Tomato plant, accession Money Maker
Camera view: vertical (180 deg); turntable rotation: 150 degrees
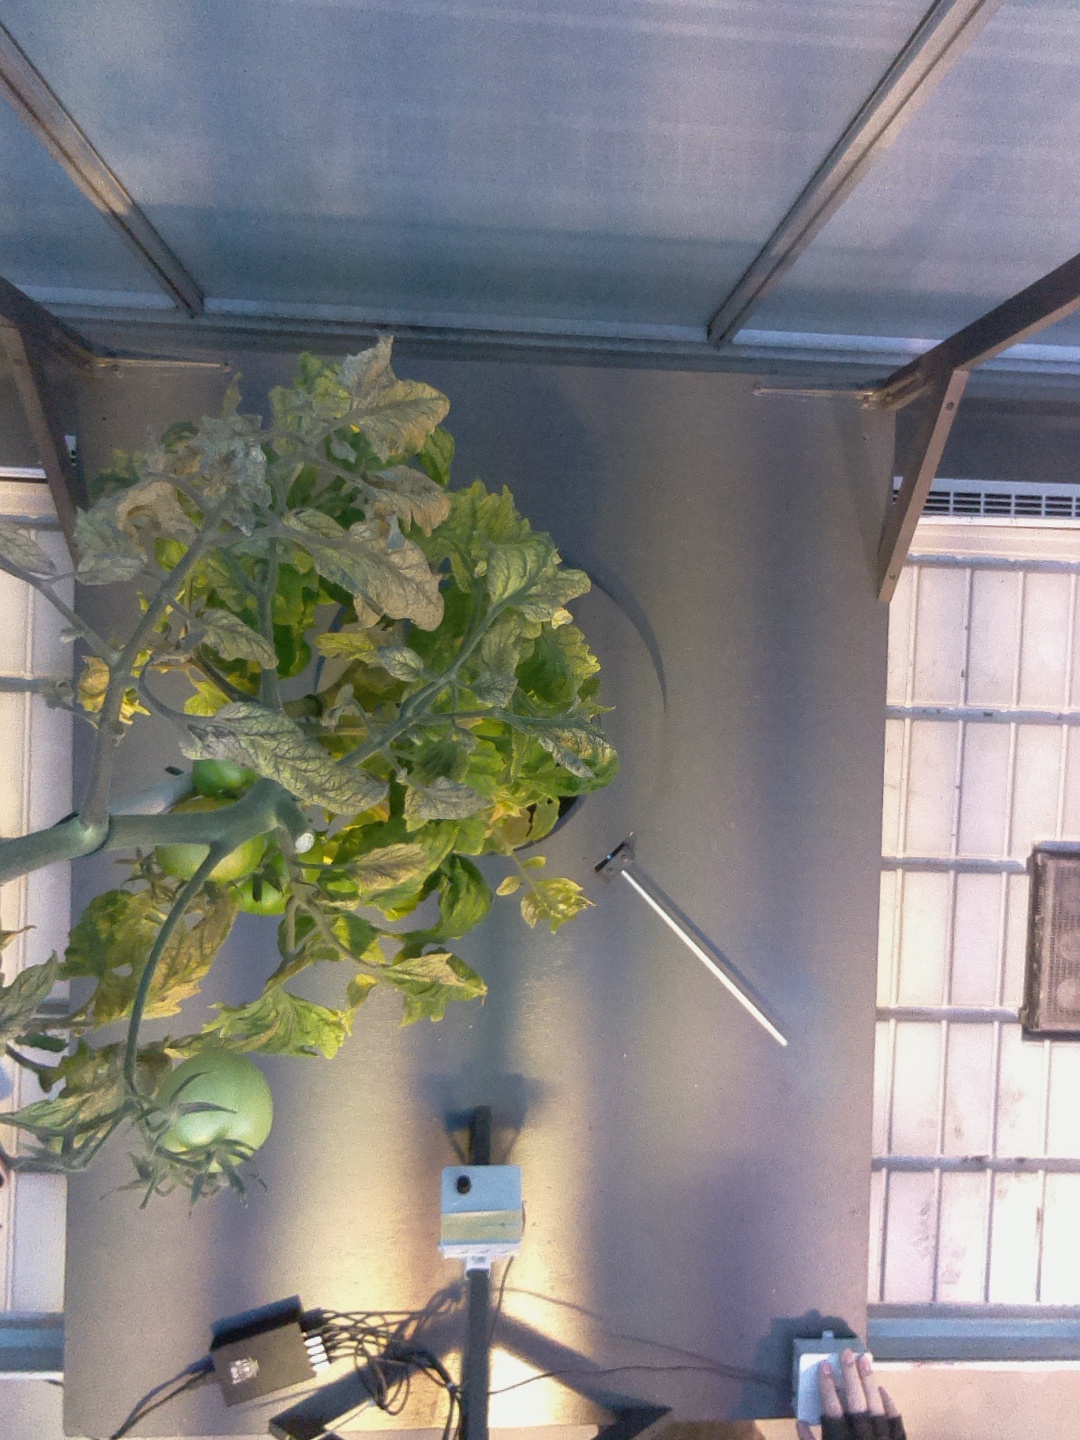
BBCH growth stage 83: 30%-40% of fruits show typical fully ripe color